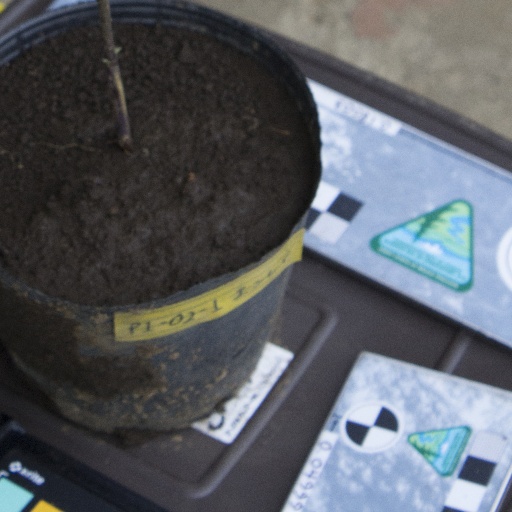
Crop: soybean